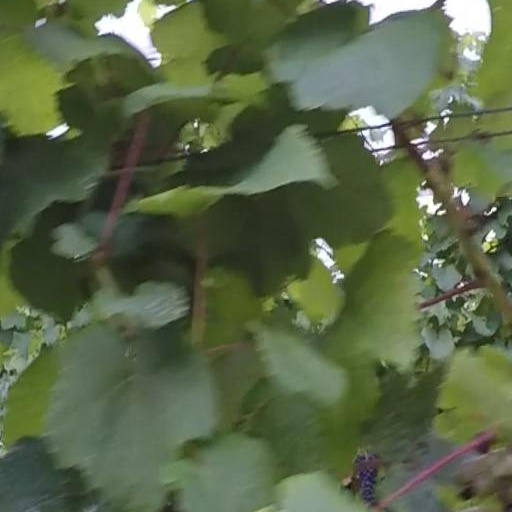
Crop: grape